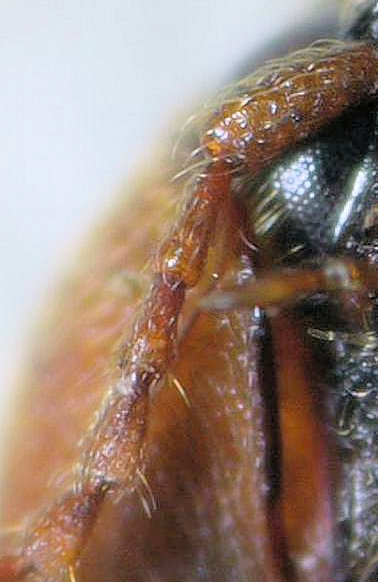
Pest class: clickbeetles_wireworms